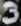
Number: 3